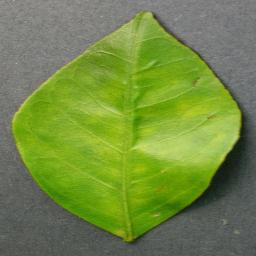
Label: Orange___Haunglongbing_(Citrus_greening)